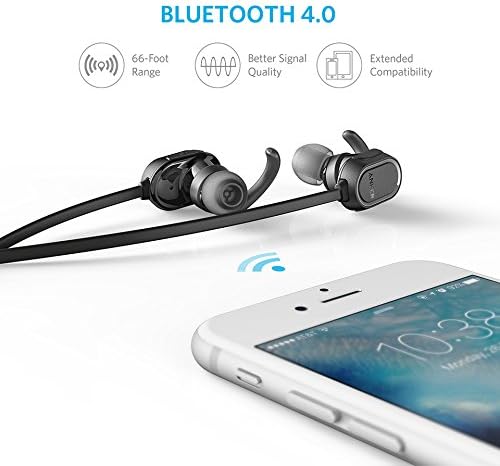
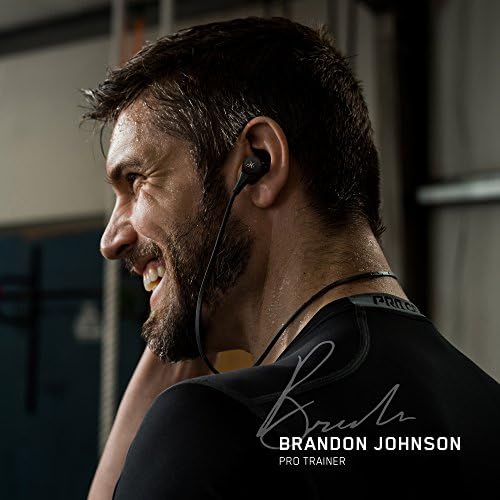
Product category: headphones
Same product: no